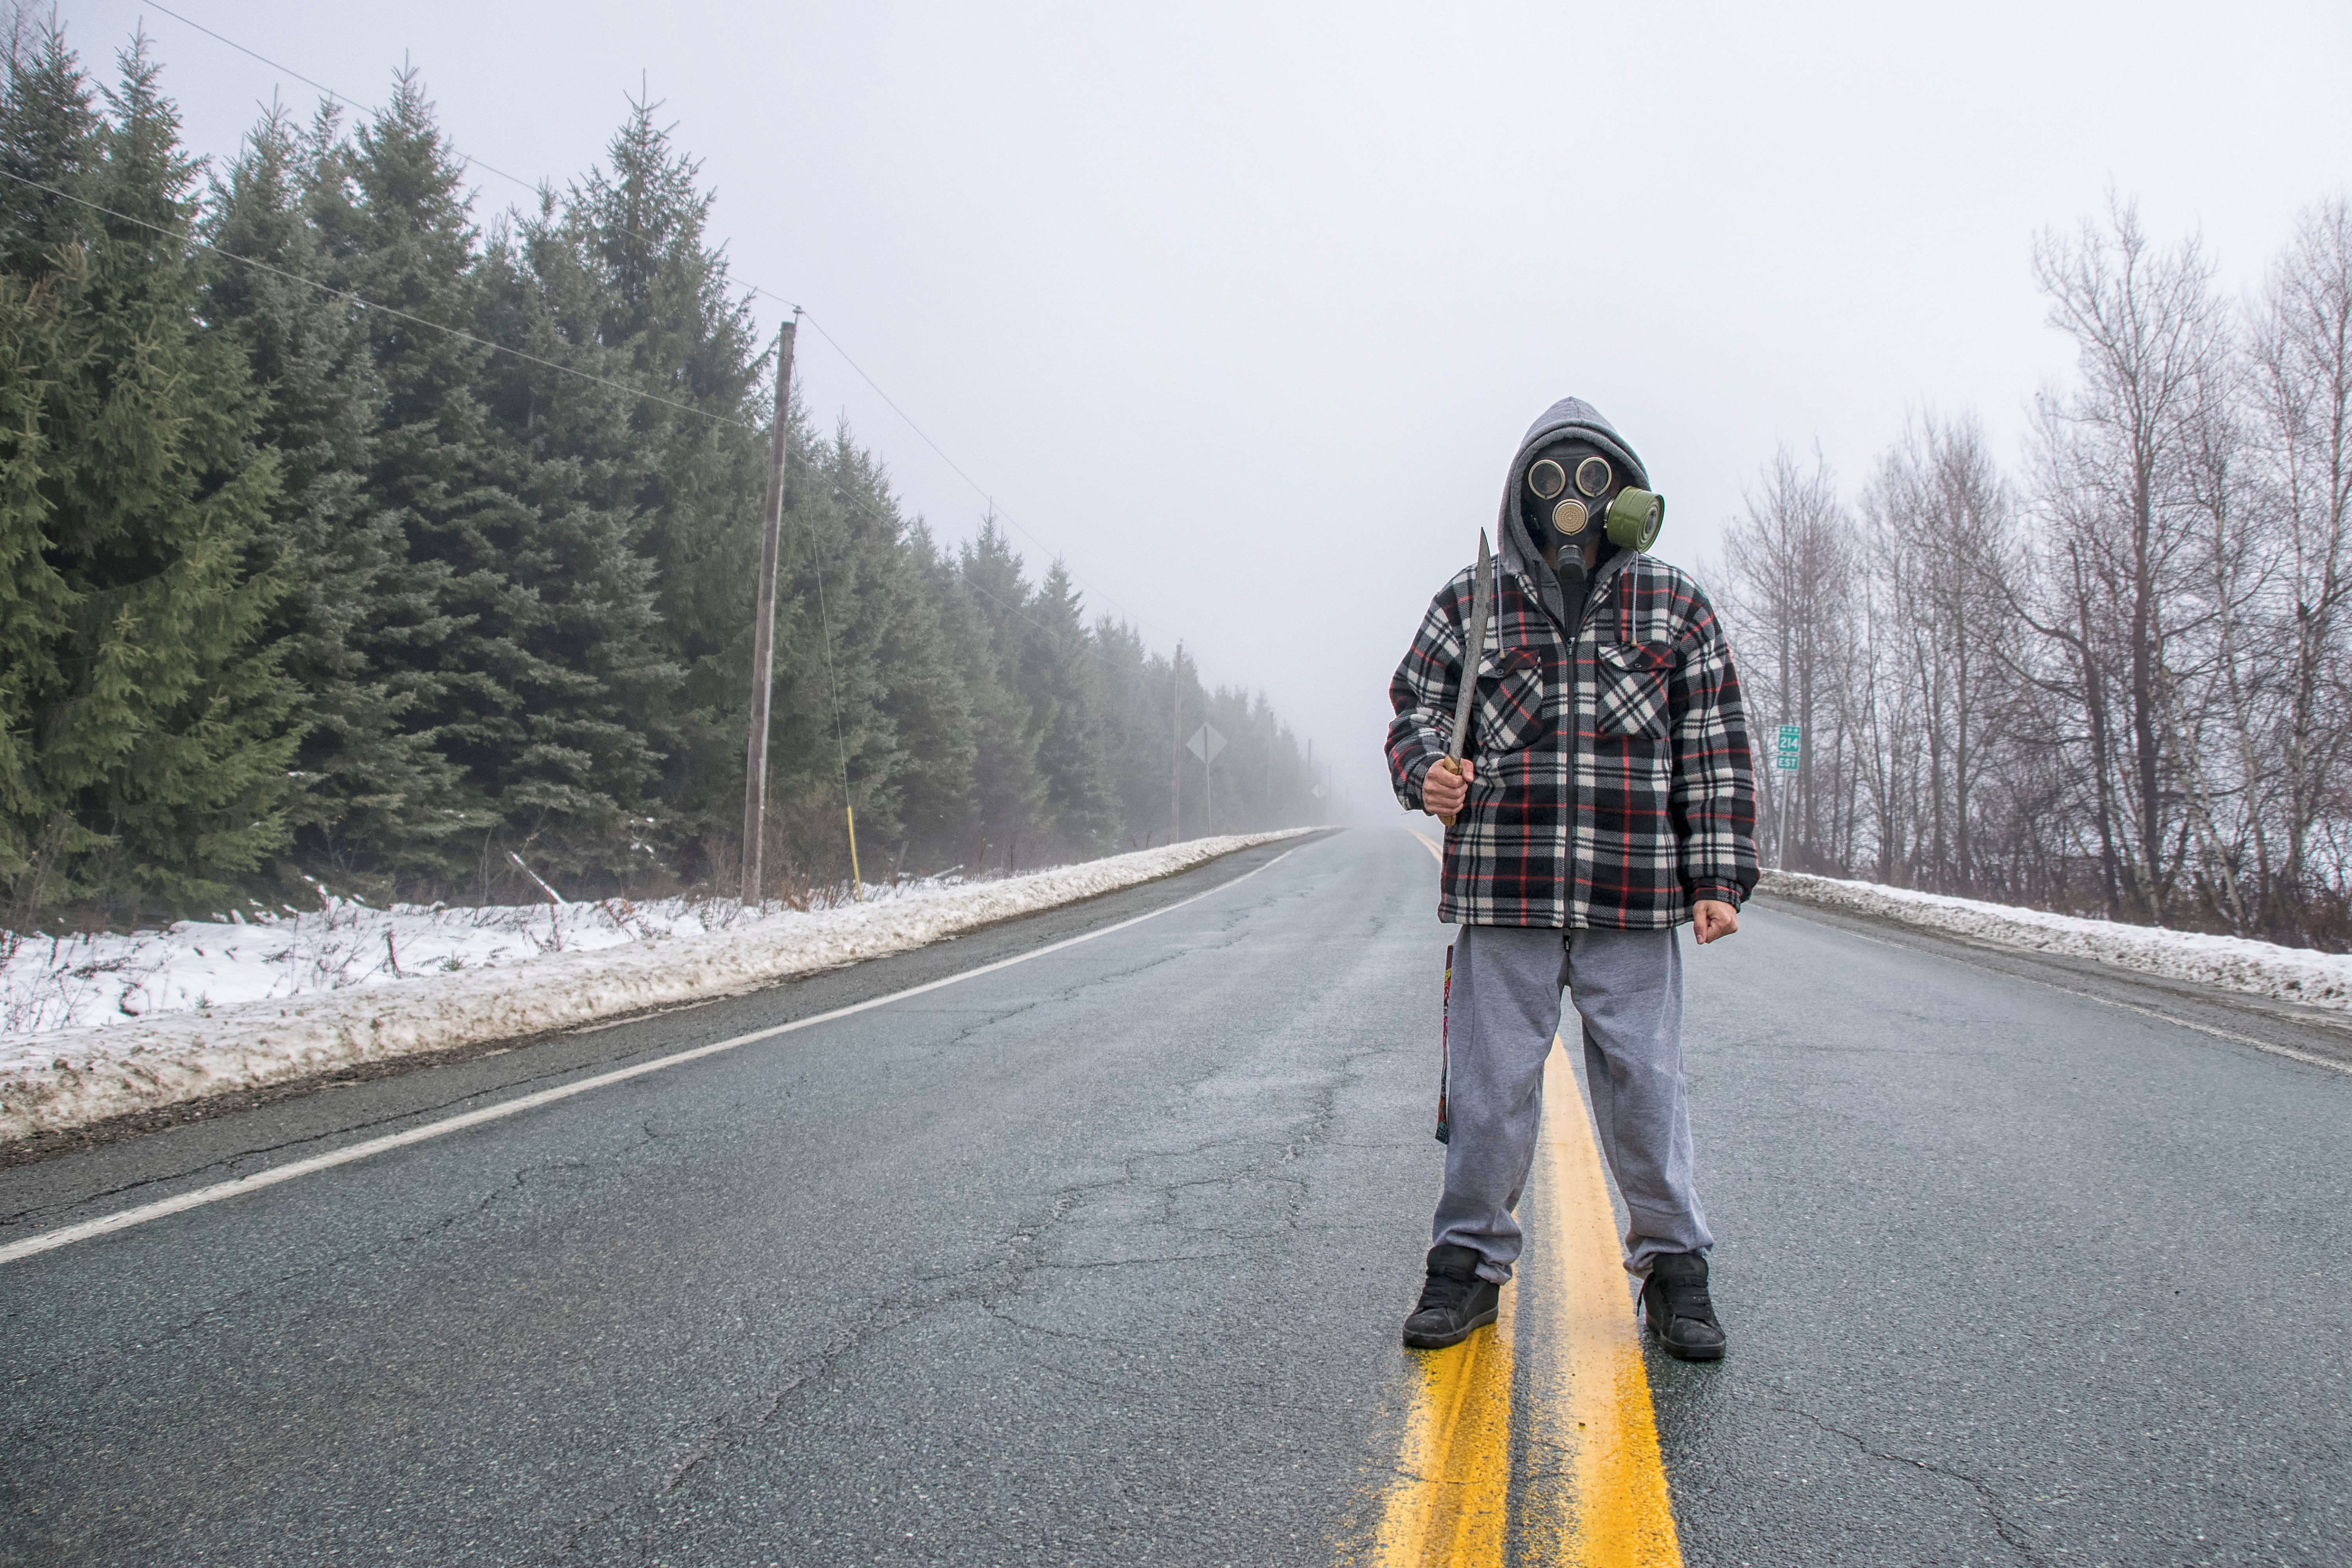
person, snow, winter, road, asphalt, weather, lane, season, cycling, canada, infrastructure, footwear, quebec, personne, sherbrooke